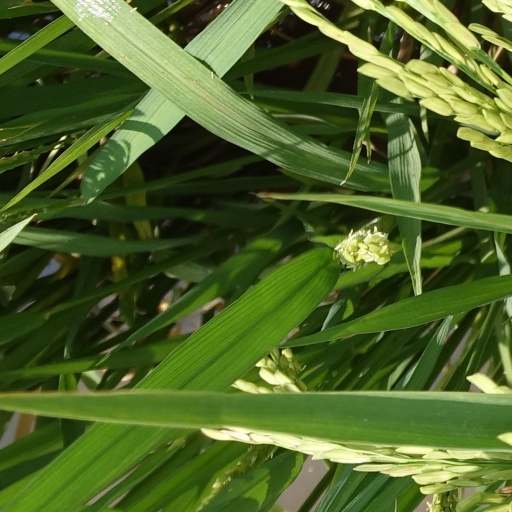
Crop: rice